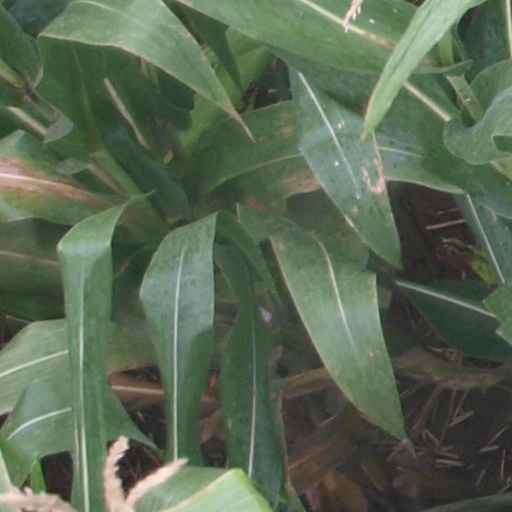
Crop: maize; corn